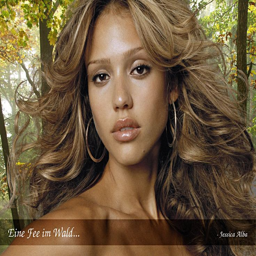
there are many ways of masking objects with raster graphics editor software .